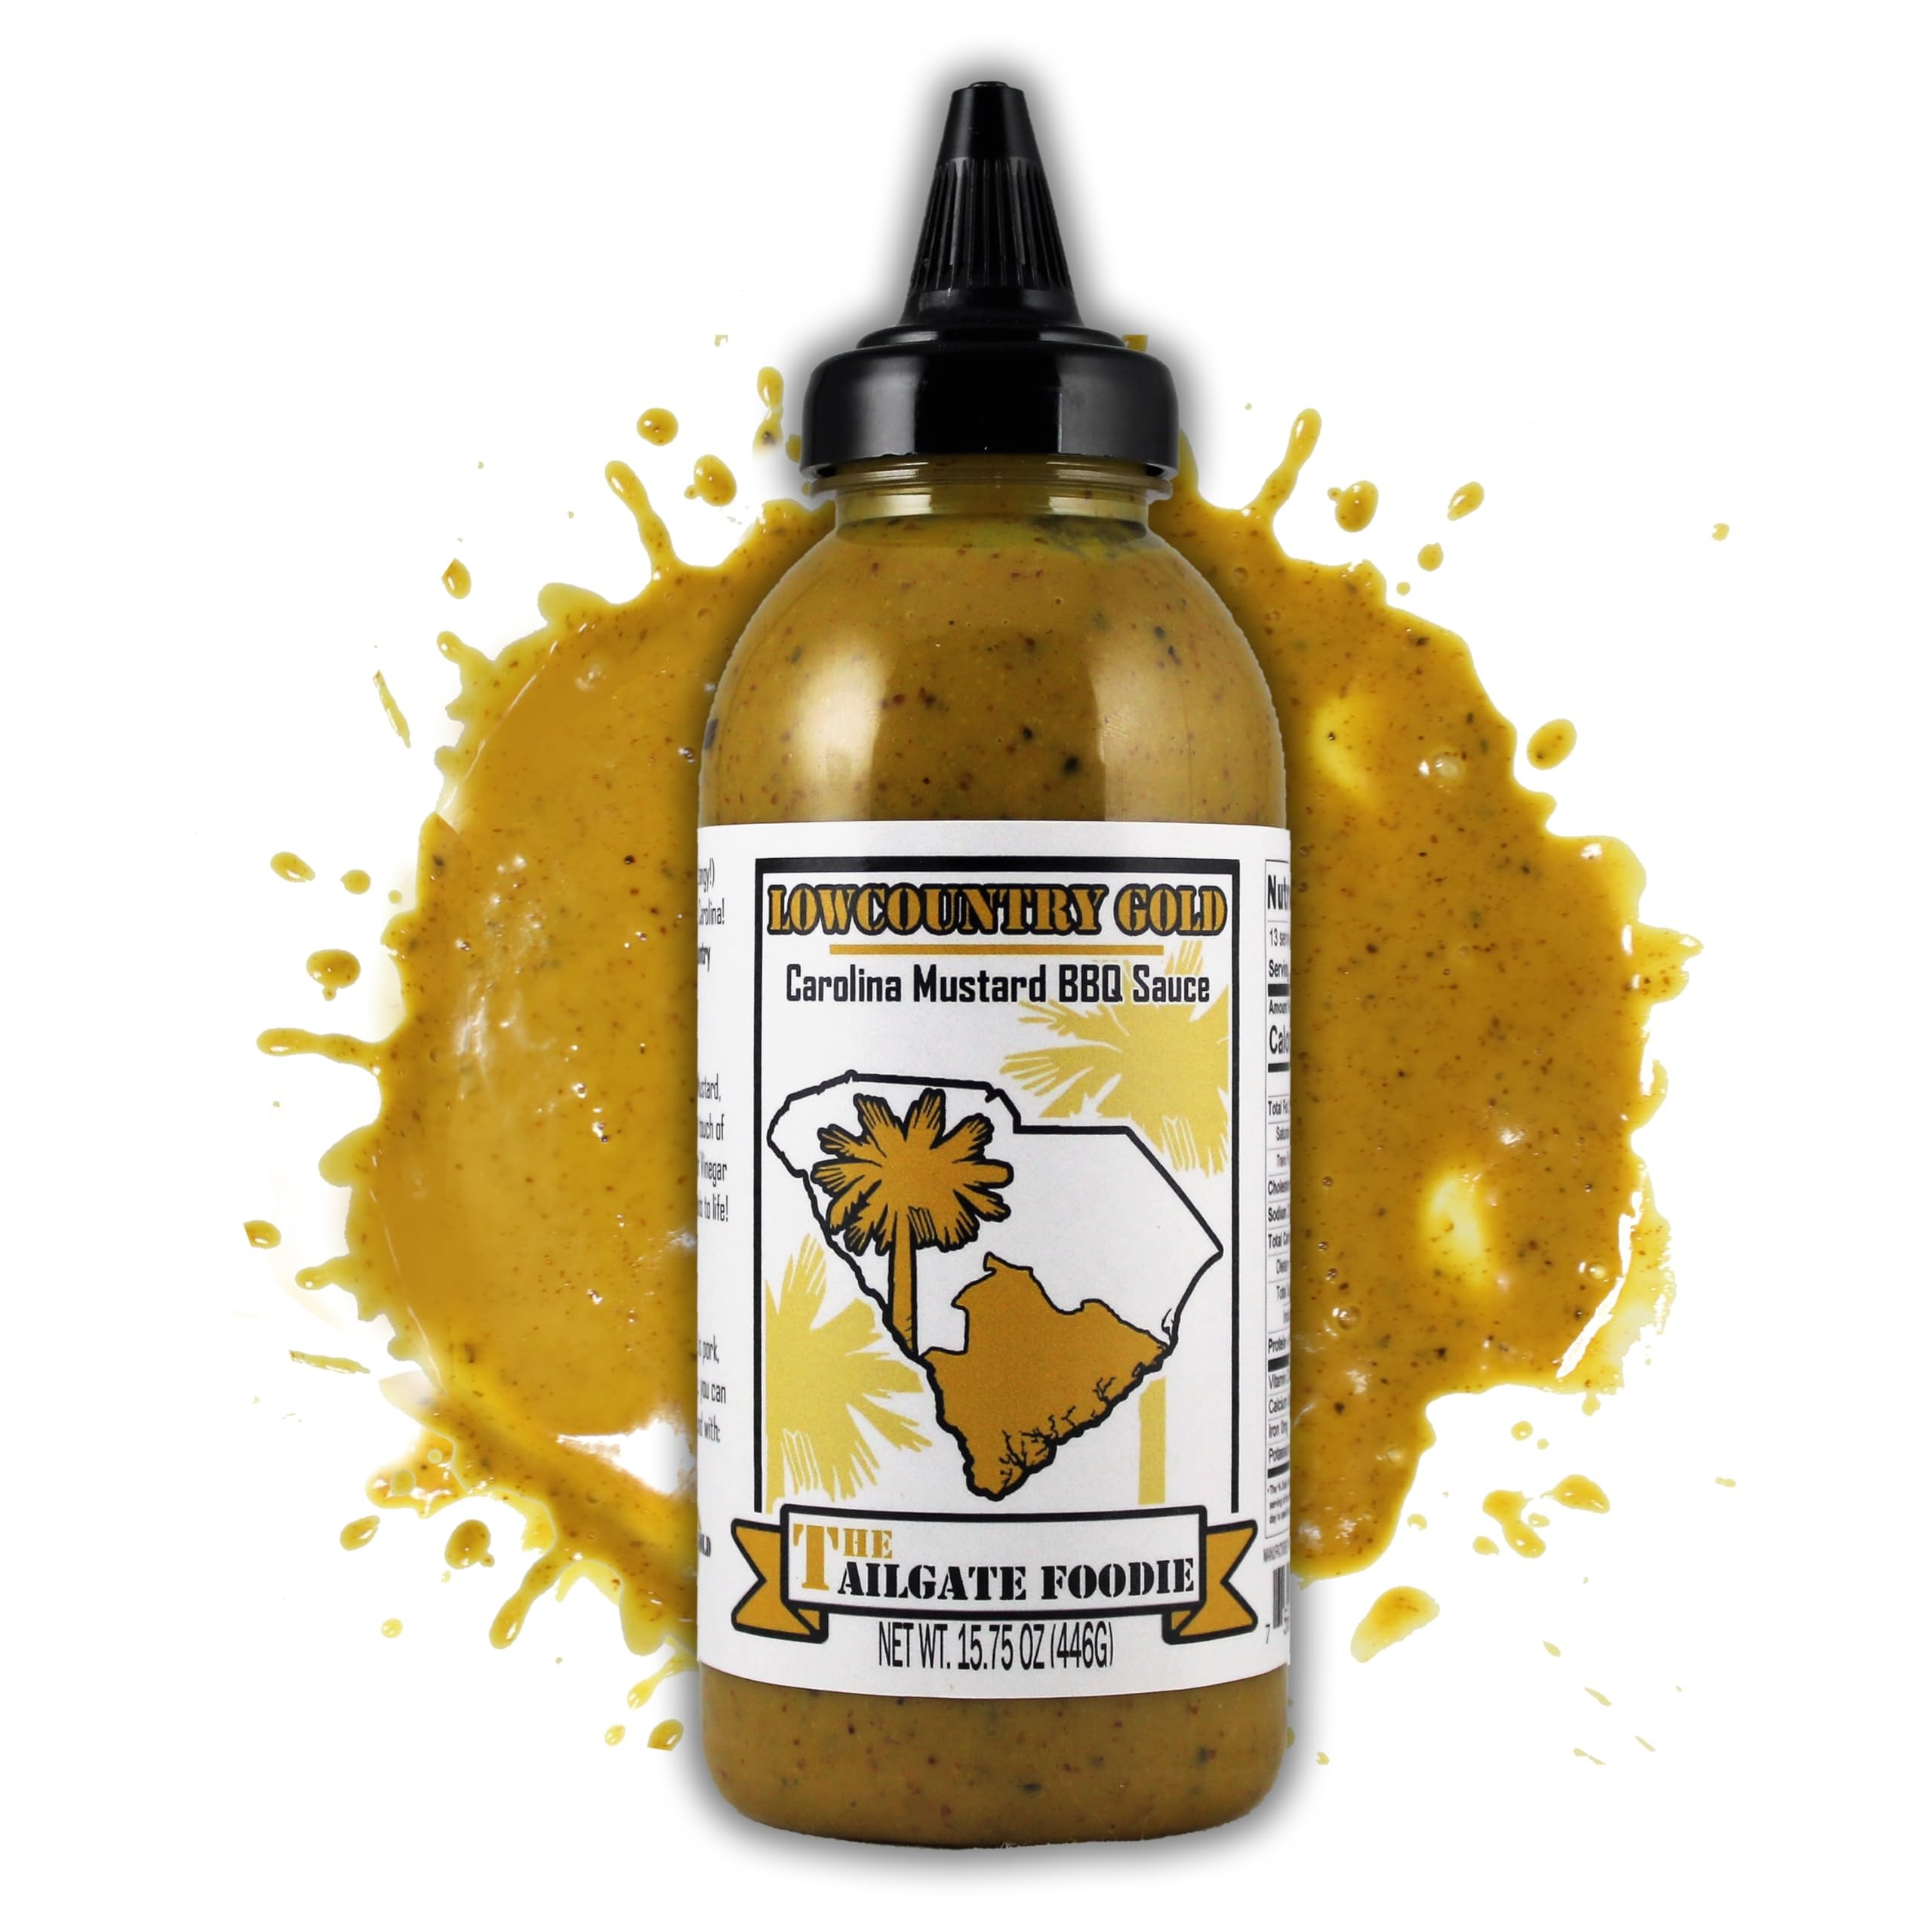
Item Name: The Tailgate Foodie's - Low Country Gold (Carolina Style) Mustard Barbecue Sauce, 15.75 Ounces. Small Batch, Perfect for Grilling, Smoking, or Cooking Wings, Chicken, Beef, Pork, Seafood, and More.…
Bullet Point 1: A FLAVOR FOR EVERYONE- Our Premium BBQ Sauce is the ultimate sauce for any grilling or smoking enthusiast! Basically honey mustard with a uppercut of vinegar! Stay golden, Pony Boy!
Bullet Point 2: TREAT YOURSELF- Are you the ultimate grill master? Do you love nothing more than firing up the BBQ and whipping up a delicious feast for your friends and family? If so, our Premium BBQ Sauce is perfect for you! You’ll find a selection of handcrafted sauces that are bursting with flavor. Take a ride through many of the most prominent BBQ locations in the U.S.
Bullet Point 3: VERSATILITY IS KING (or QUEEN!)- Firing the grill up for a tailgate? Smoking some pork for a get together? Just being lazy and throwing some chicken in the crock pot? Stop reading right now and go buy this box, NOW! A classic American BBQ sauce with a not-so-classic depth of rich flavors, a vinegary and sweet Carolina tradition, and a creamy and tangy sauce from ‘Bama are all the flavors you’ll need and all the flavors you’ll ever want again.
Bullet Point 4: THE ULTIMATE BACKYARD BOTTLE- Introducing the ultimate BBQ sauce bottle with a squeeze top for easy application. Whether you're grilling up ribs, chicken, or burgers, this sauce is the perfect addition to any backyard cookout. Simply squeeze the bottle to get the perfect amount of sauce every time. No more messy brushes or dripping bottles. Our BBQ sauce with a squeeze top allows you to easily control the amount of sauce you use, so you can add as much or as little flavor as you want.
Bullet Point 5: SUPPORT SMALL BUSINESS- At The Tailgate Foodie, we're passionate about bringing the best BBQ flavors to your table or picnic table or tailgate party. That's why we've handcrafted each one of our sauces with the utmost care and attention to detail. Keeping traditions alive and well through taste but making a unique experience for you! So why wait? Support small business and add some delicious BBQ flavor to your next cookout with our sauces today!
Bullet Point 6: THEE Perfect Father's Day Gift - Grill your way to the 'Favorite Child' title this Father's Day with our saucy selection of Lowcountry Gold! Show Dad some serious love with our handpicked grilling goodies that turn any backyard into a flavor-packed paradise. Whether he's a BBQ pro or just loves fry some chicken wings, our Lowcountry Gold Carolina Mustard BBQ Sauce will have him grilling like a boss. Ditch the boring ties and socks this year and give Dad a gift that'll make him the king of the porkers.
Value: 15.75
Unit: Ounce

Price: 12.98